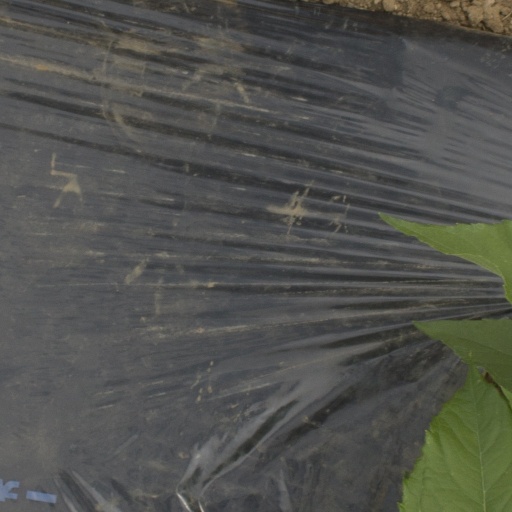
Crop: Jerusalem artichoke